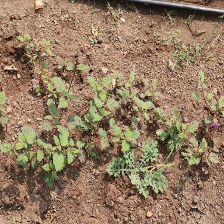
Weed species: Punarnava _(Boerhaavia diffusa)